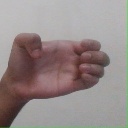
अक्षर: ख